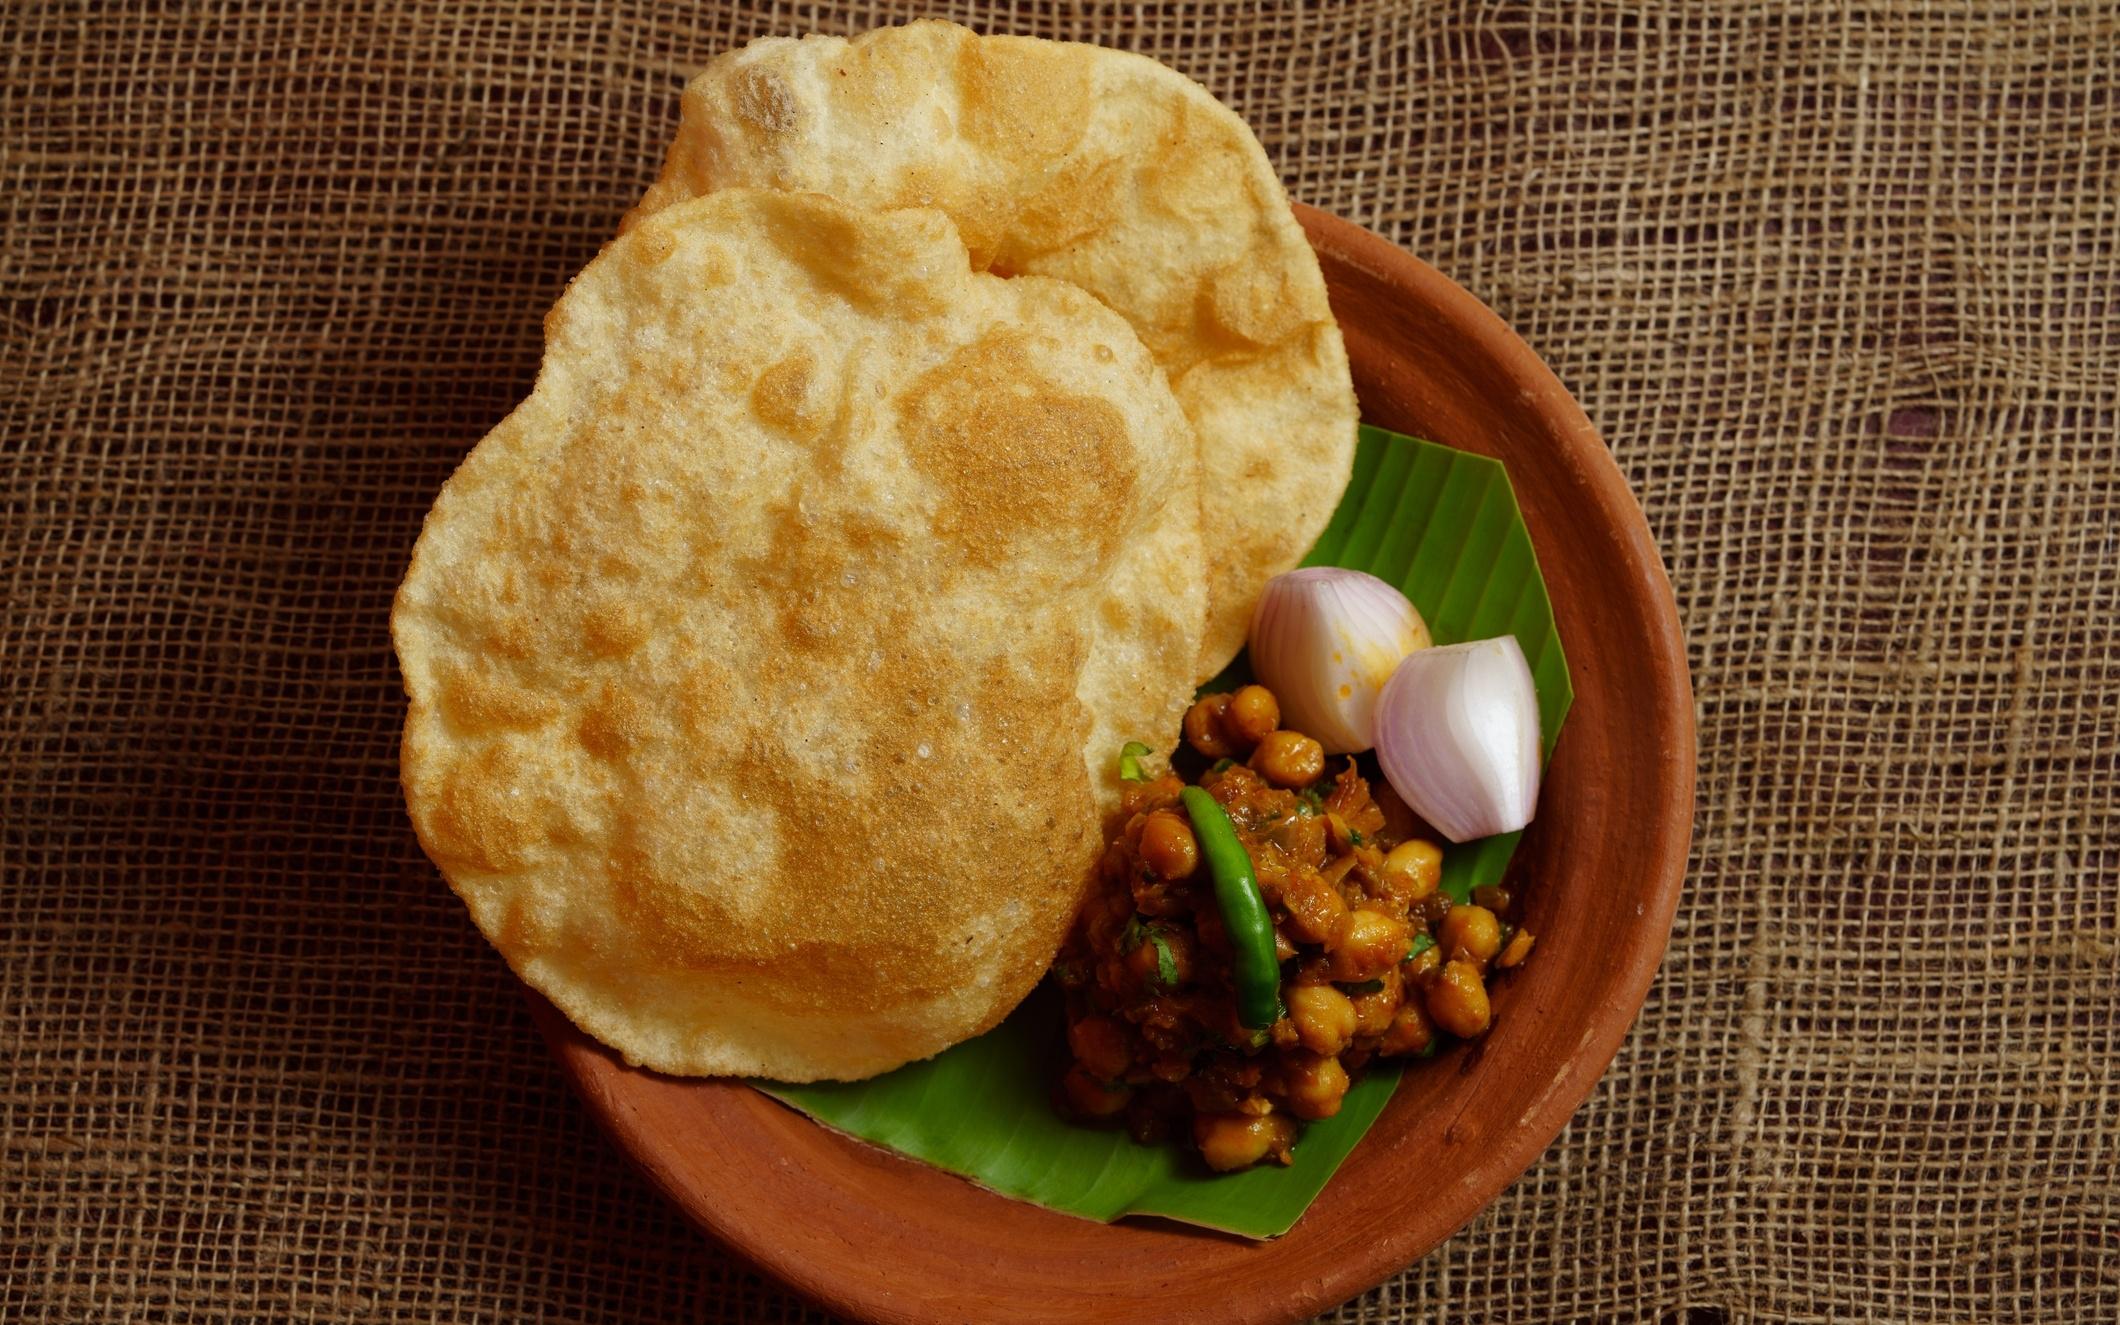
Dish: chole_bhature